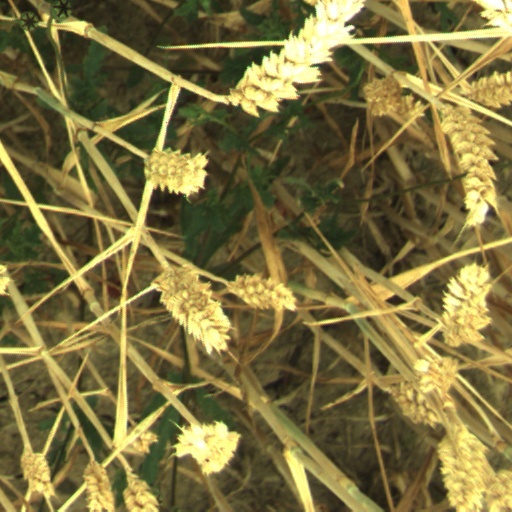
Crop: wheat